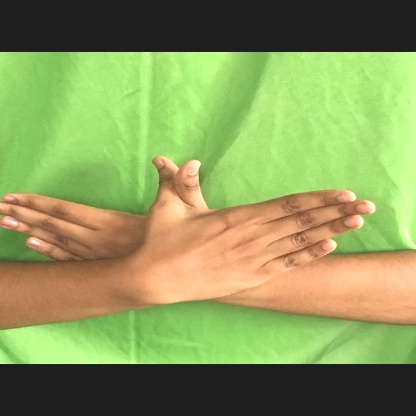
Mudra: Garuda